Joseph Stevens (painter)

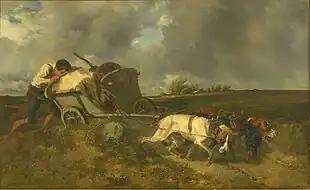
"Driver dogs"

Joseph's younger brothers also became involved in the art world: Alfred . (1823 – 1906) became a prominent painter of scenes with elegant women and Arthur (1825 – 1890) became an art critic and art dealer. Joseph first studied at the college established by the Italian Pietro Gaggia in Brussels. studied drawing at the Académie Royale des Beaux-Arts of Brussels and followed courses with the animaliers and Eugène Verboeckhoven. Initially he was more interested in a military career and enjoyed horse riding and physical exercise. Only after marrying on 3 December 1845 in Saint-Josse-ten-Noode the Irishwoman Marie Graham, originally from Cavan in Ireland, did he become more serious about his artistic career.